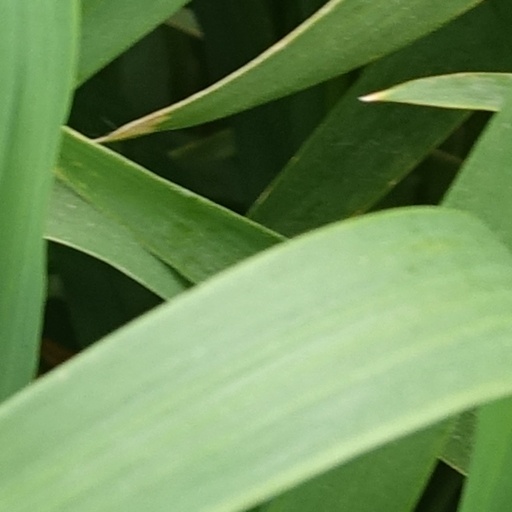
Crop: wheat